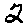
Label: 2